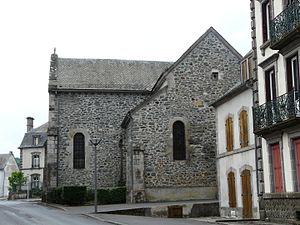
L'église Saint-Blaise, Marcenat, Cantal, France.
Marcenat est une commune française située dans le département du Cantal en région Auvergne-Rhône-Alpes.